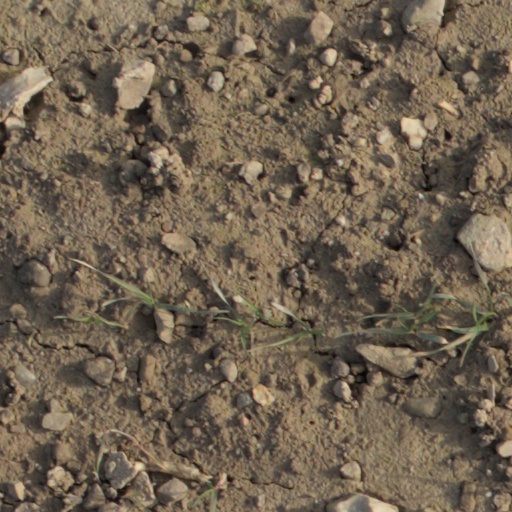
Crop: wheat